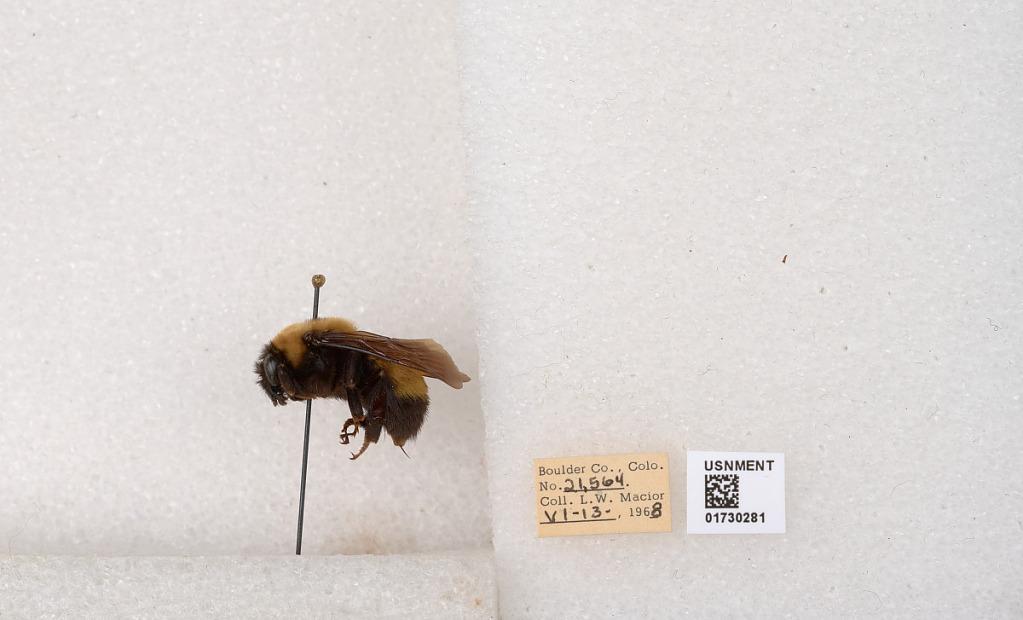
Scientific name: Bombus (Bombus) nevadensis Cresson